Differentiation of trigonometric functions

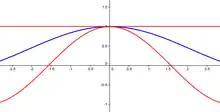

The diagram at right shows a circle with centre "O" and radius "r =" 1. Let two radii "OA" and "OB" make an arc of θ radians. Since we are considering the limit as "θ" tends to zero, we may assume "θ" is a small positive number, say 0 < θ < π in the first quadrant.